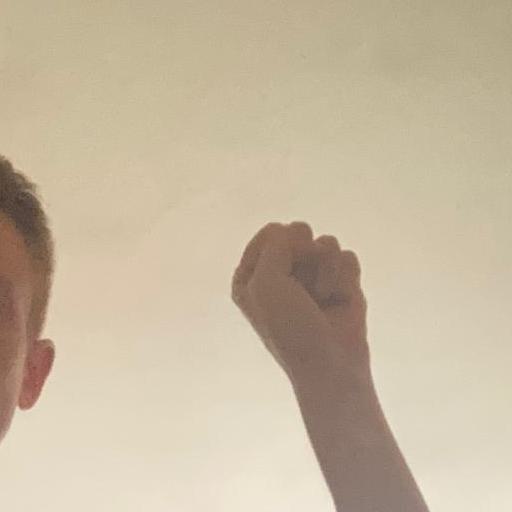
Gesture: fist